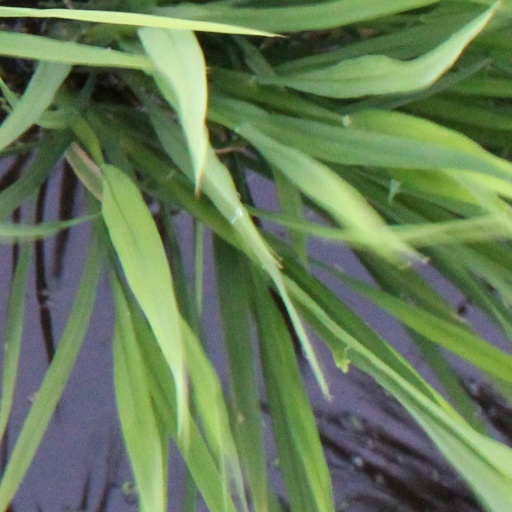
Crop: rice